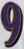
Number: 9